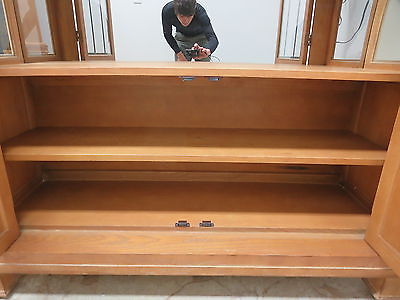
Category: cabinet